Banda music

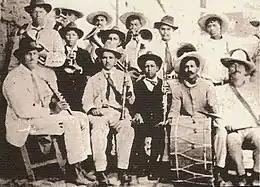
Banda in Sinaloa (1900)

Banda music in Mexico dates from the middle of the 19th century during the Second Mexican Empire with the arrival of piston metal instruments, when the communities tried to imitate the military bands. In each village of the different territories there are certain types of wind bands, whether traditional, private or municipal.